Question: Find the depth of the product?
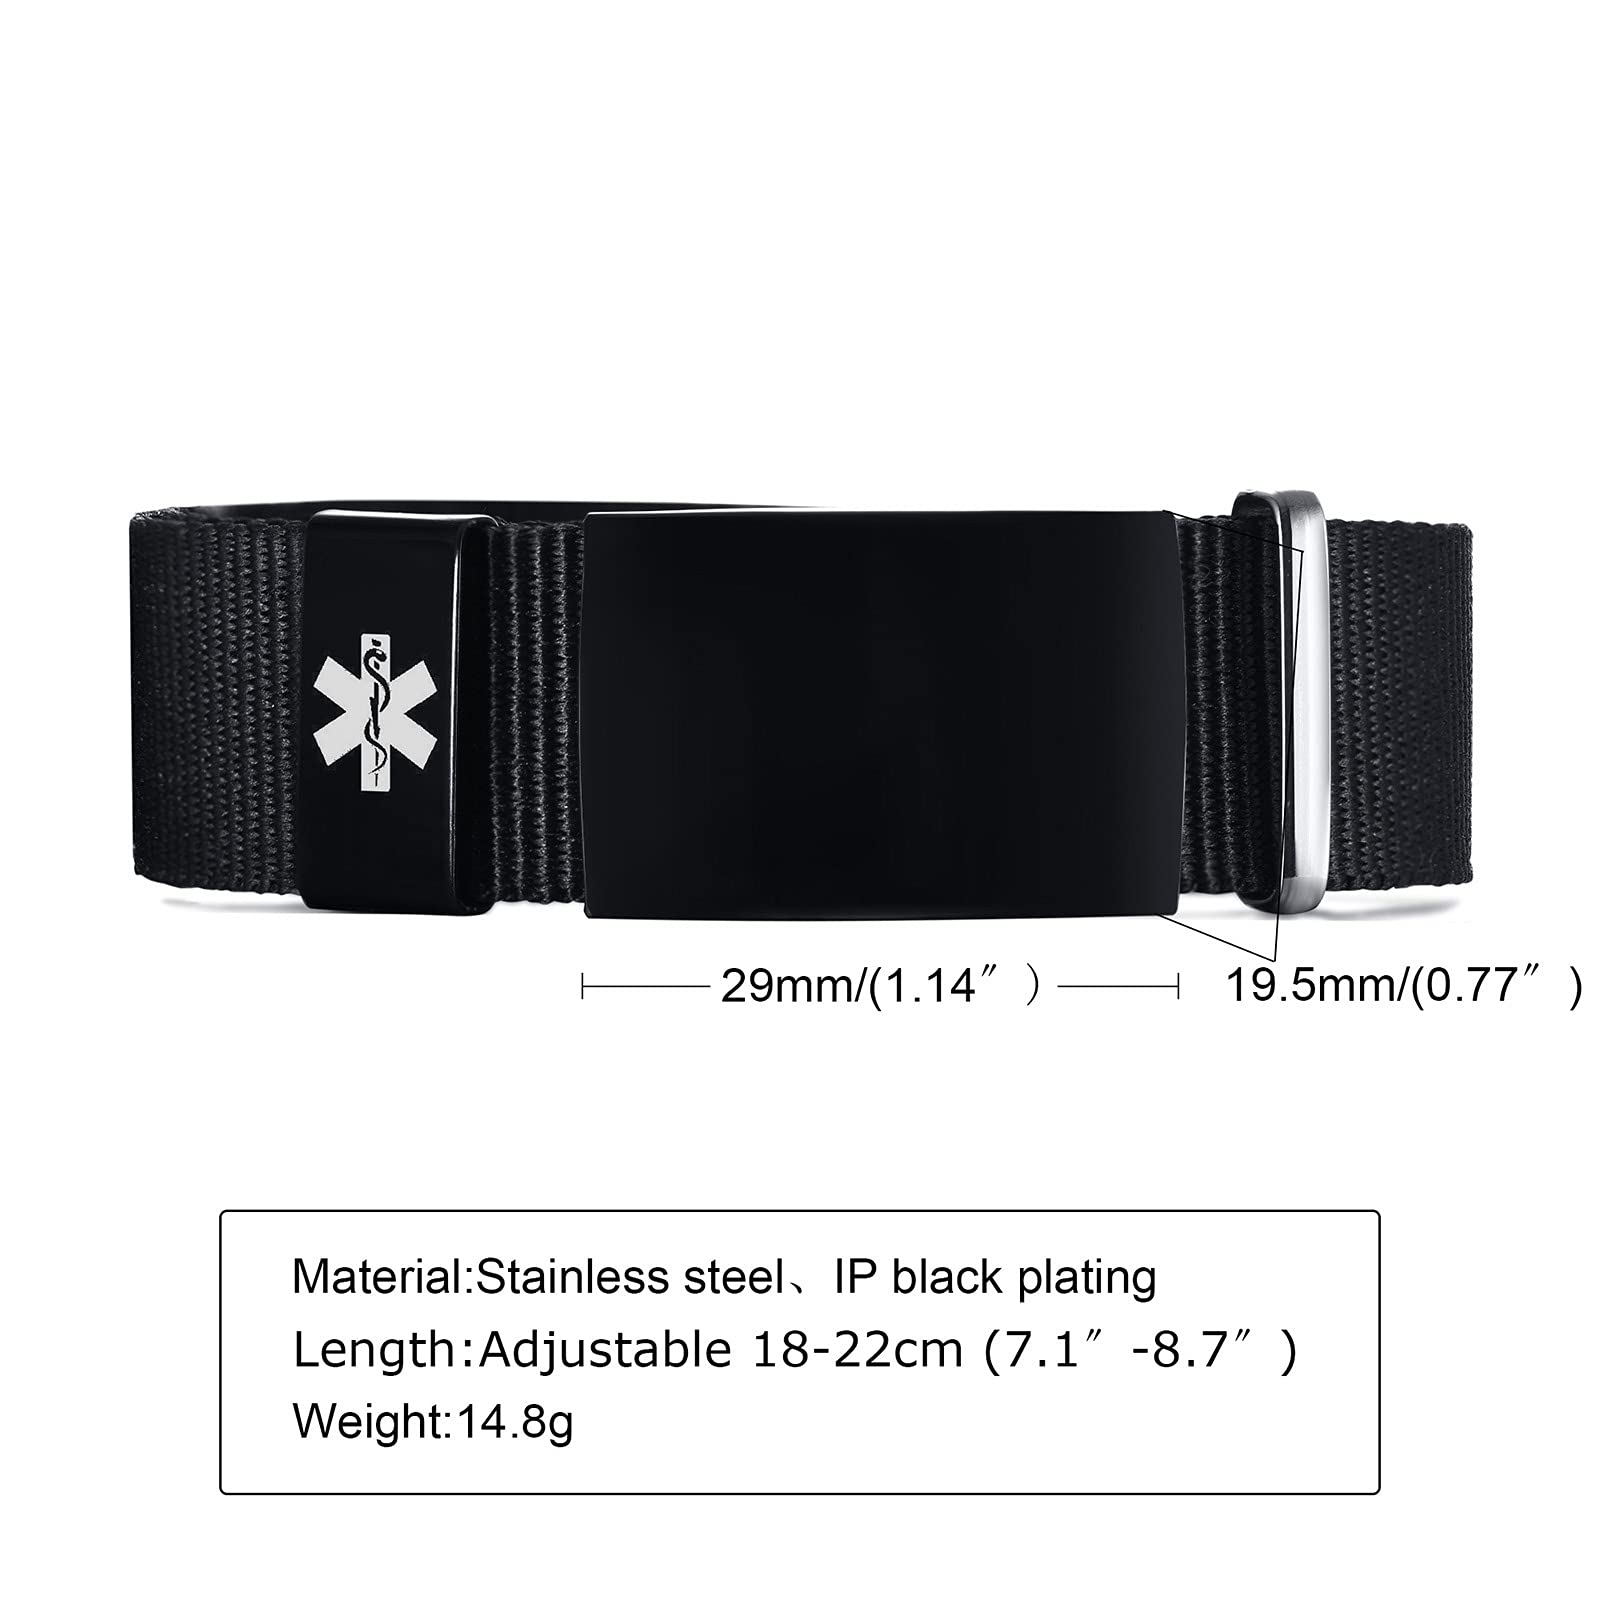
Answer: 8.7 inch